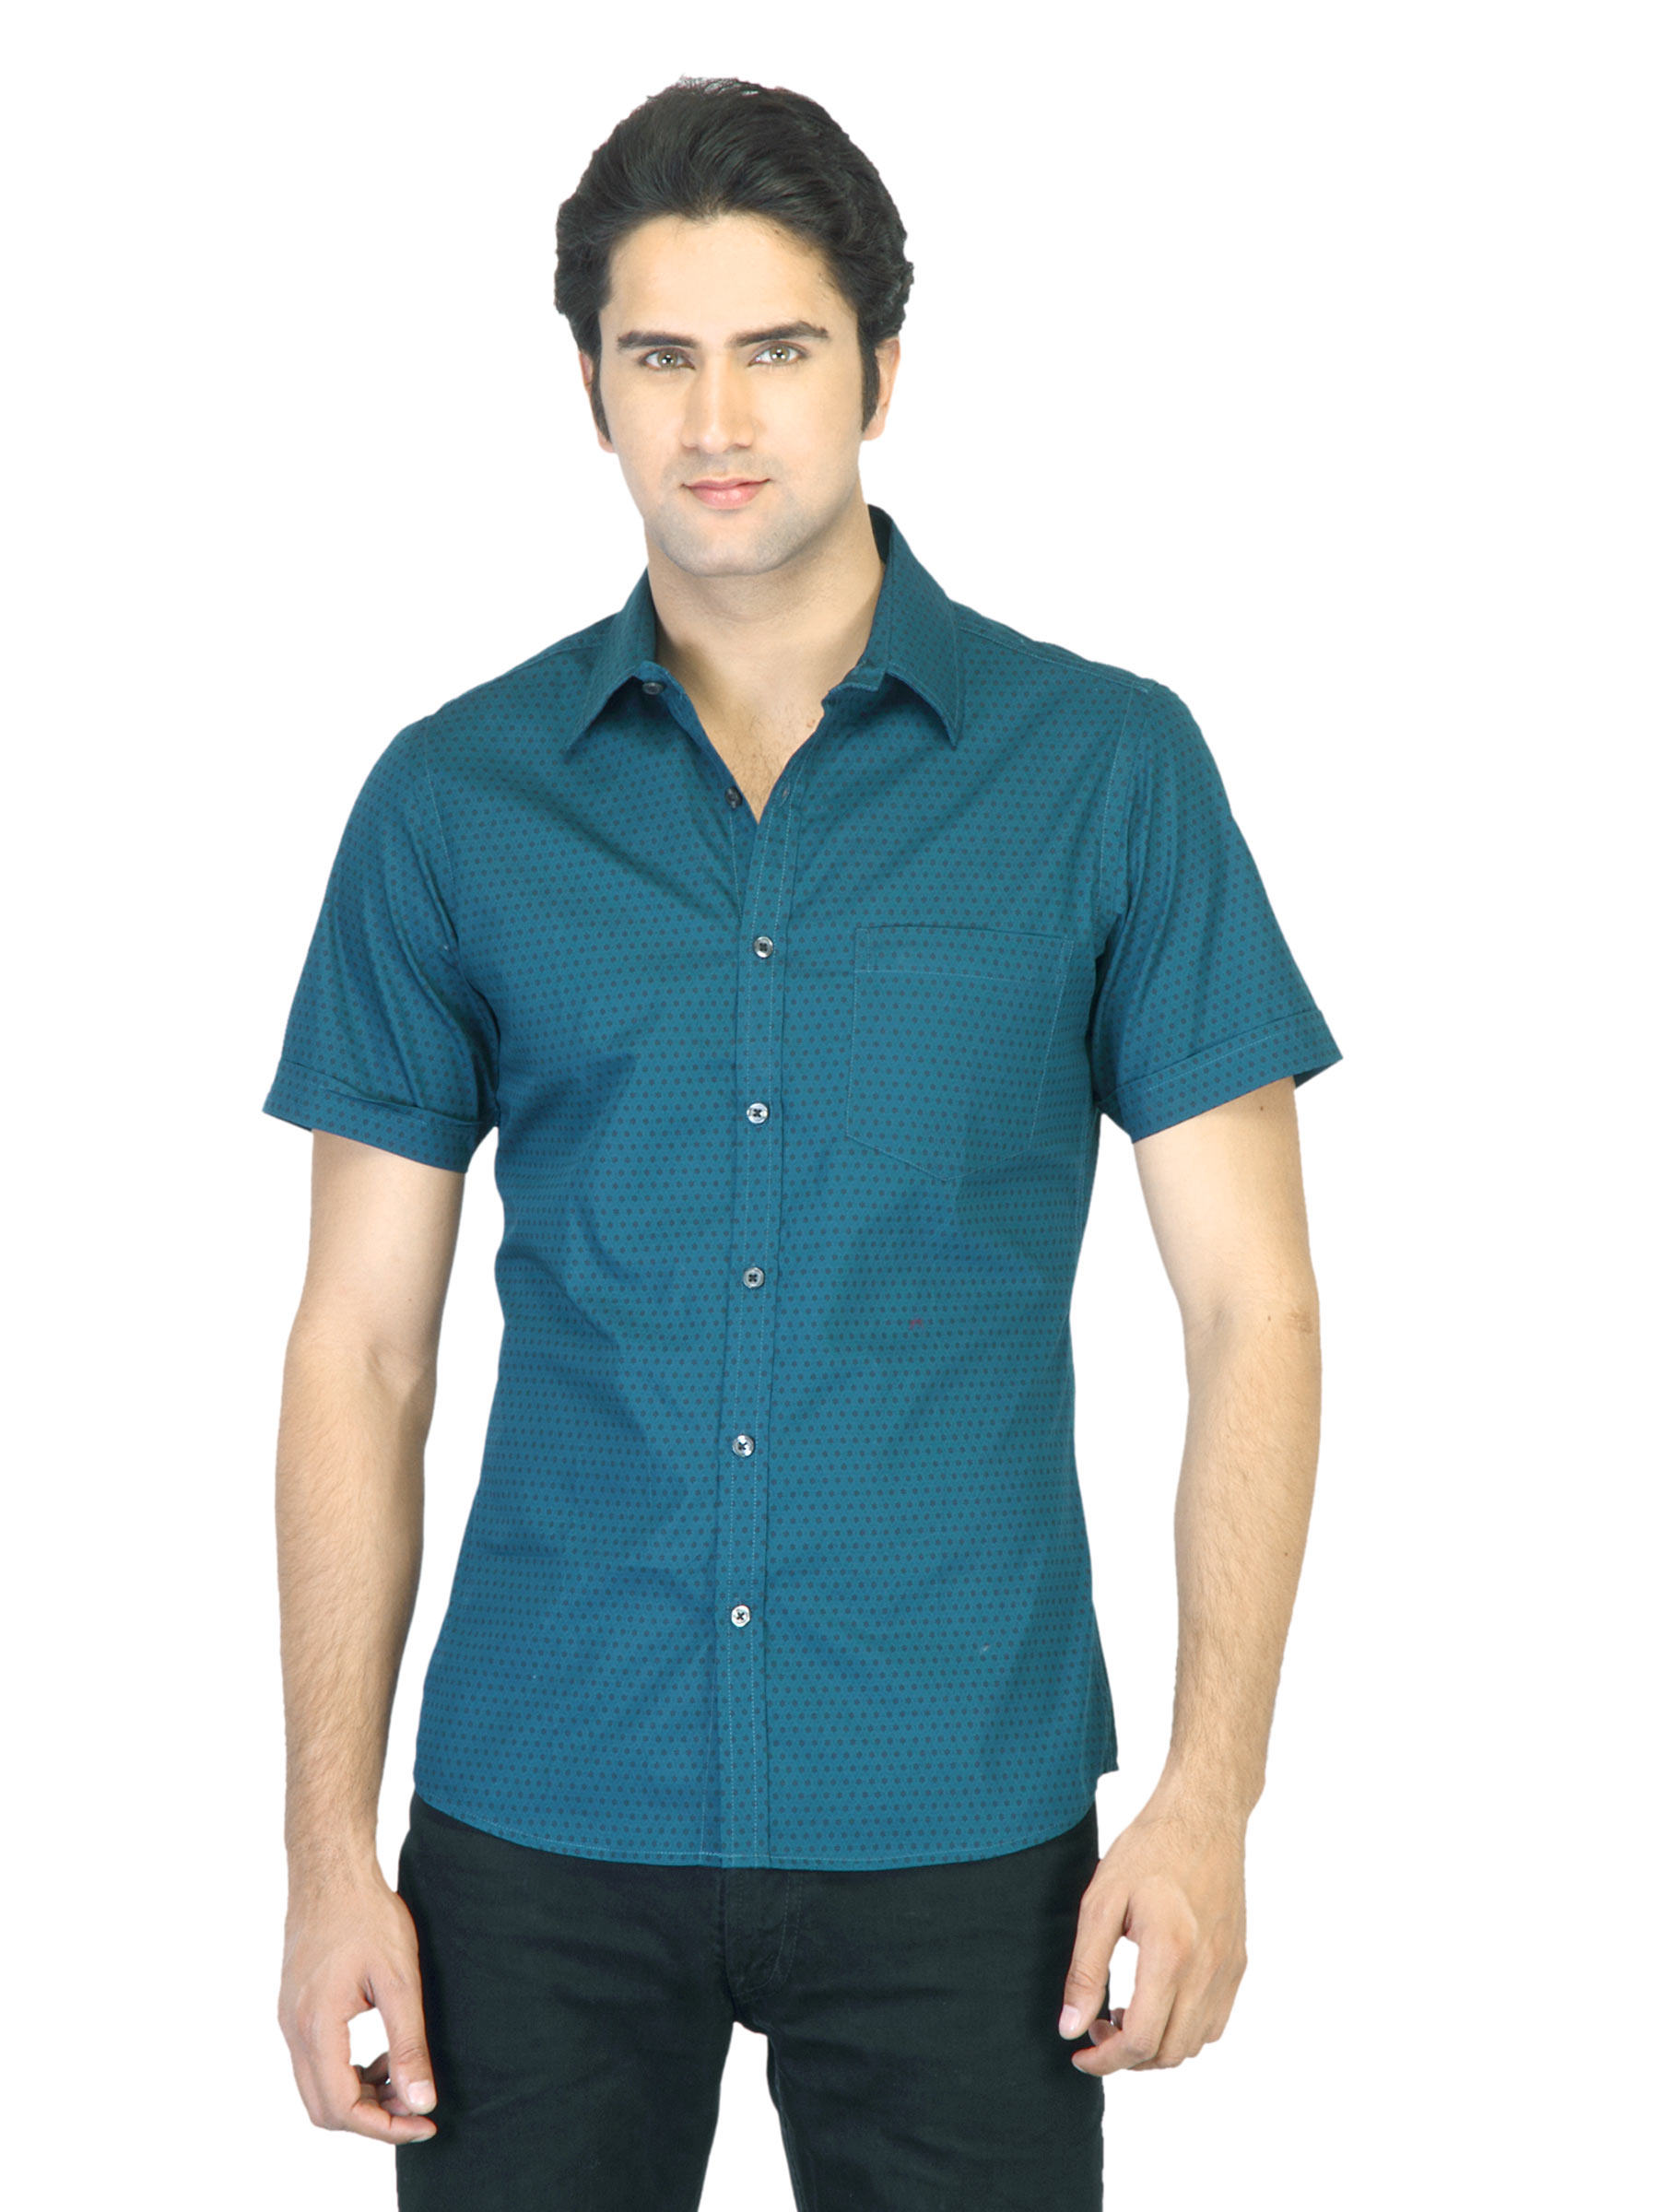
Indigo Nation Men Printed Teal Shirt
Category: Apparel / Topwear / Shirts
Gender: Men
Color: Green
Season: Summer 2012
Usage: Casual